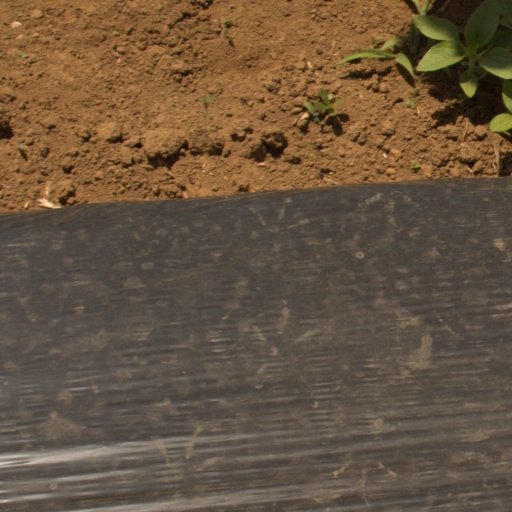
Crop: Jerusalem artichoke